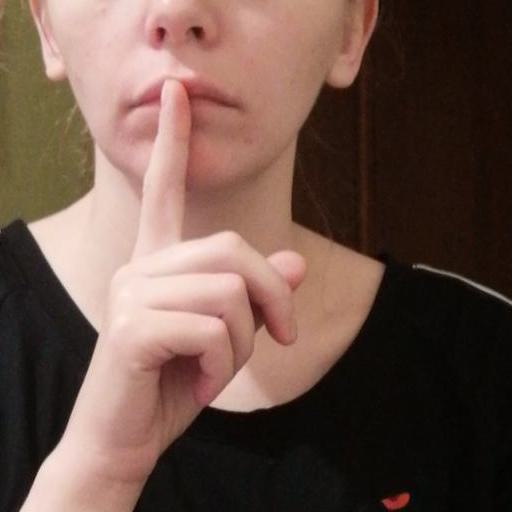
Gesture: mute